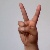
The image shows a hand gesture representing the letter 'V' in Indian Sign Language.